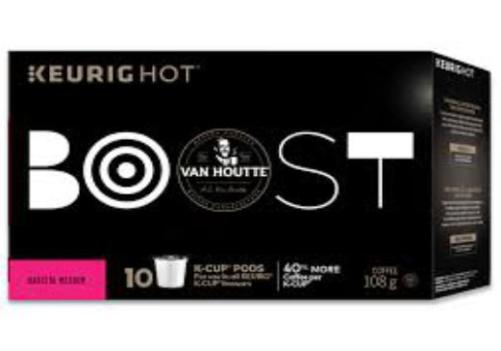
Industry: Food